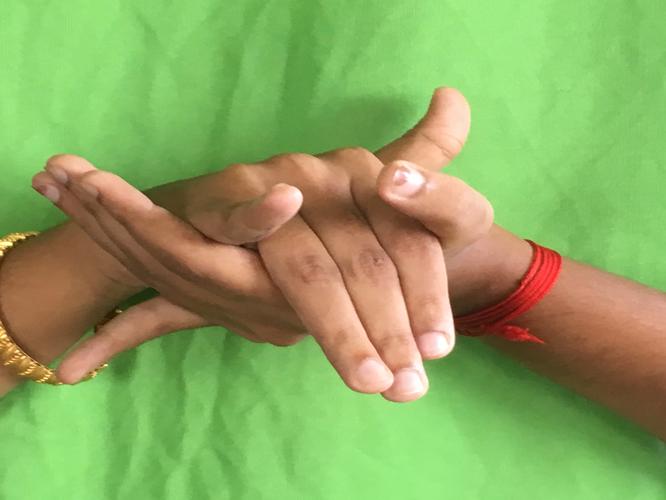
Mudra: Kurma
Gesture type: double_hand